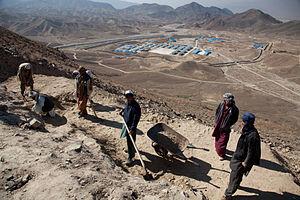
Mes Aynak est un site archéologique afghan situé à 35 km au sud de Kaboul, dans la province de Lôgar. Le site, comportant des monastères bouddhistes datés entre le IIIᵉ siècle et le VIIᵉ siècle, et principale découverte archéologique du pays depuis plus de quarante ans, est menacé par un projet de mine de cuivre supervisé par la China Metallurgical Group Corporation dont l'exploitation, prévue initialement à partir de 2013, est reportée à la fin de 2014 pour des raisons d'instabilité politique. Le sous-sol recèle en effet la seconde plus importante réserve mondiale non exploitée de ce minerai. En janvier 2015, les fouilles se poursuivent, mais l'urgence est toujours de mise. Le 31 mars 2017, les fouilles ont été provisoirement arrêtées par le gouvernement afghan, sans savoir quand elles reprendront. Pour le moment, le site n'a pas encore été détruit pour l'exploitation minière.